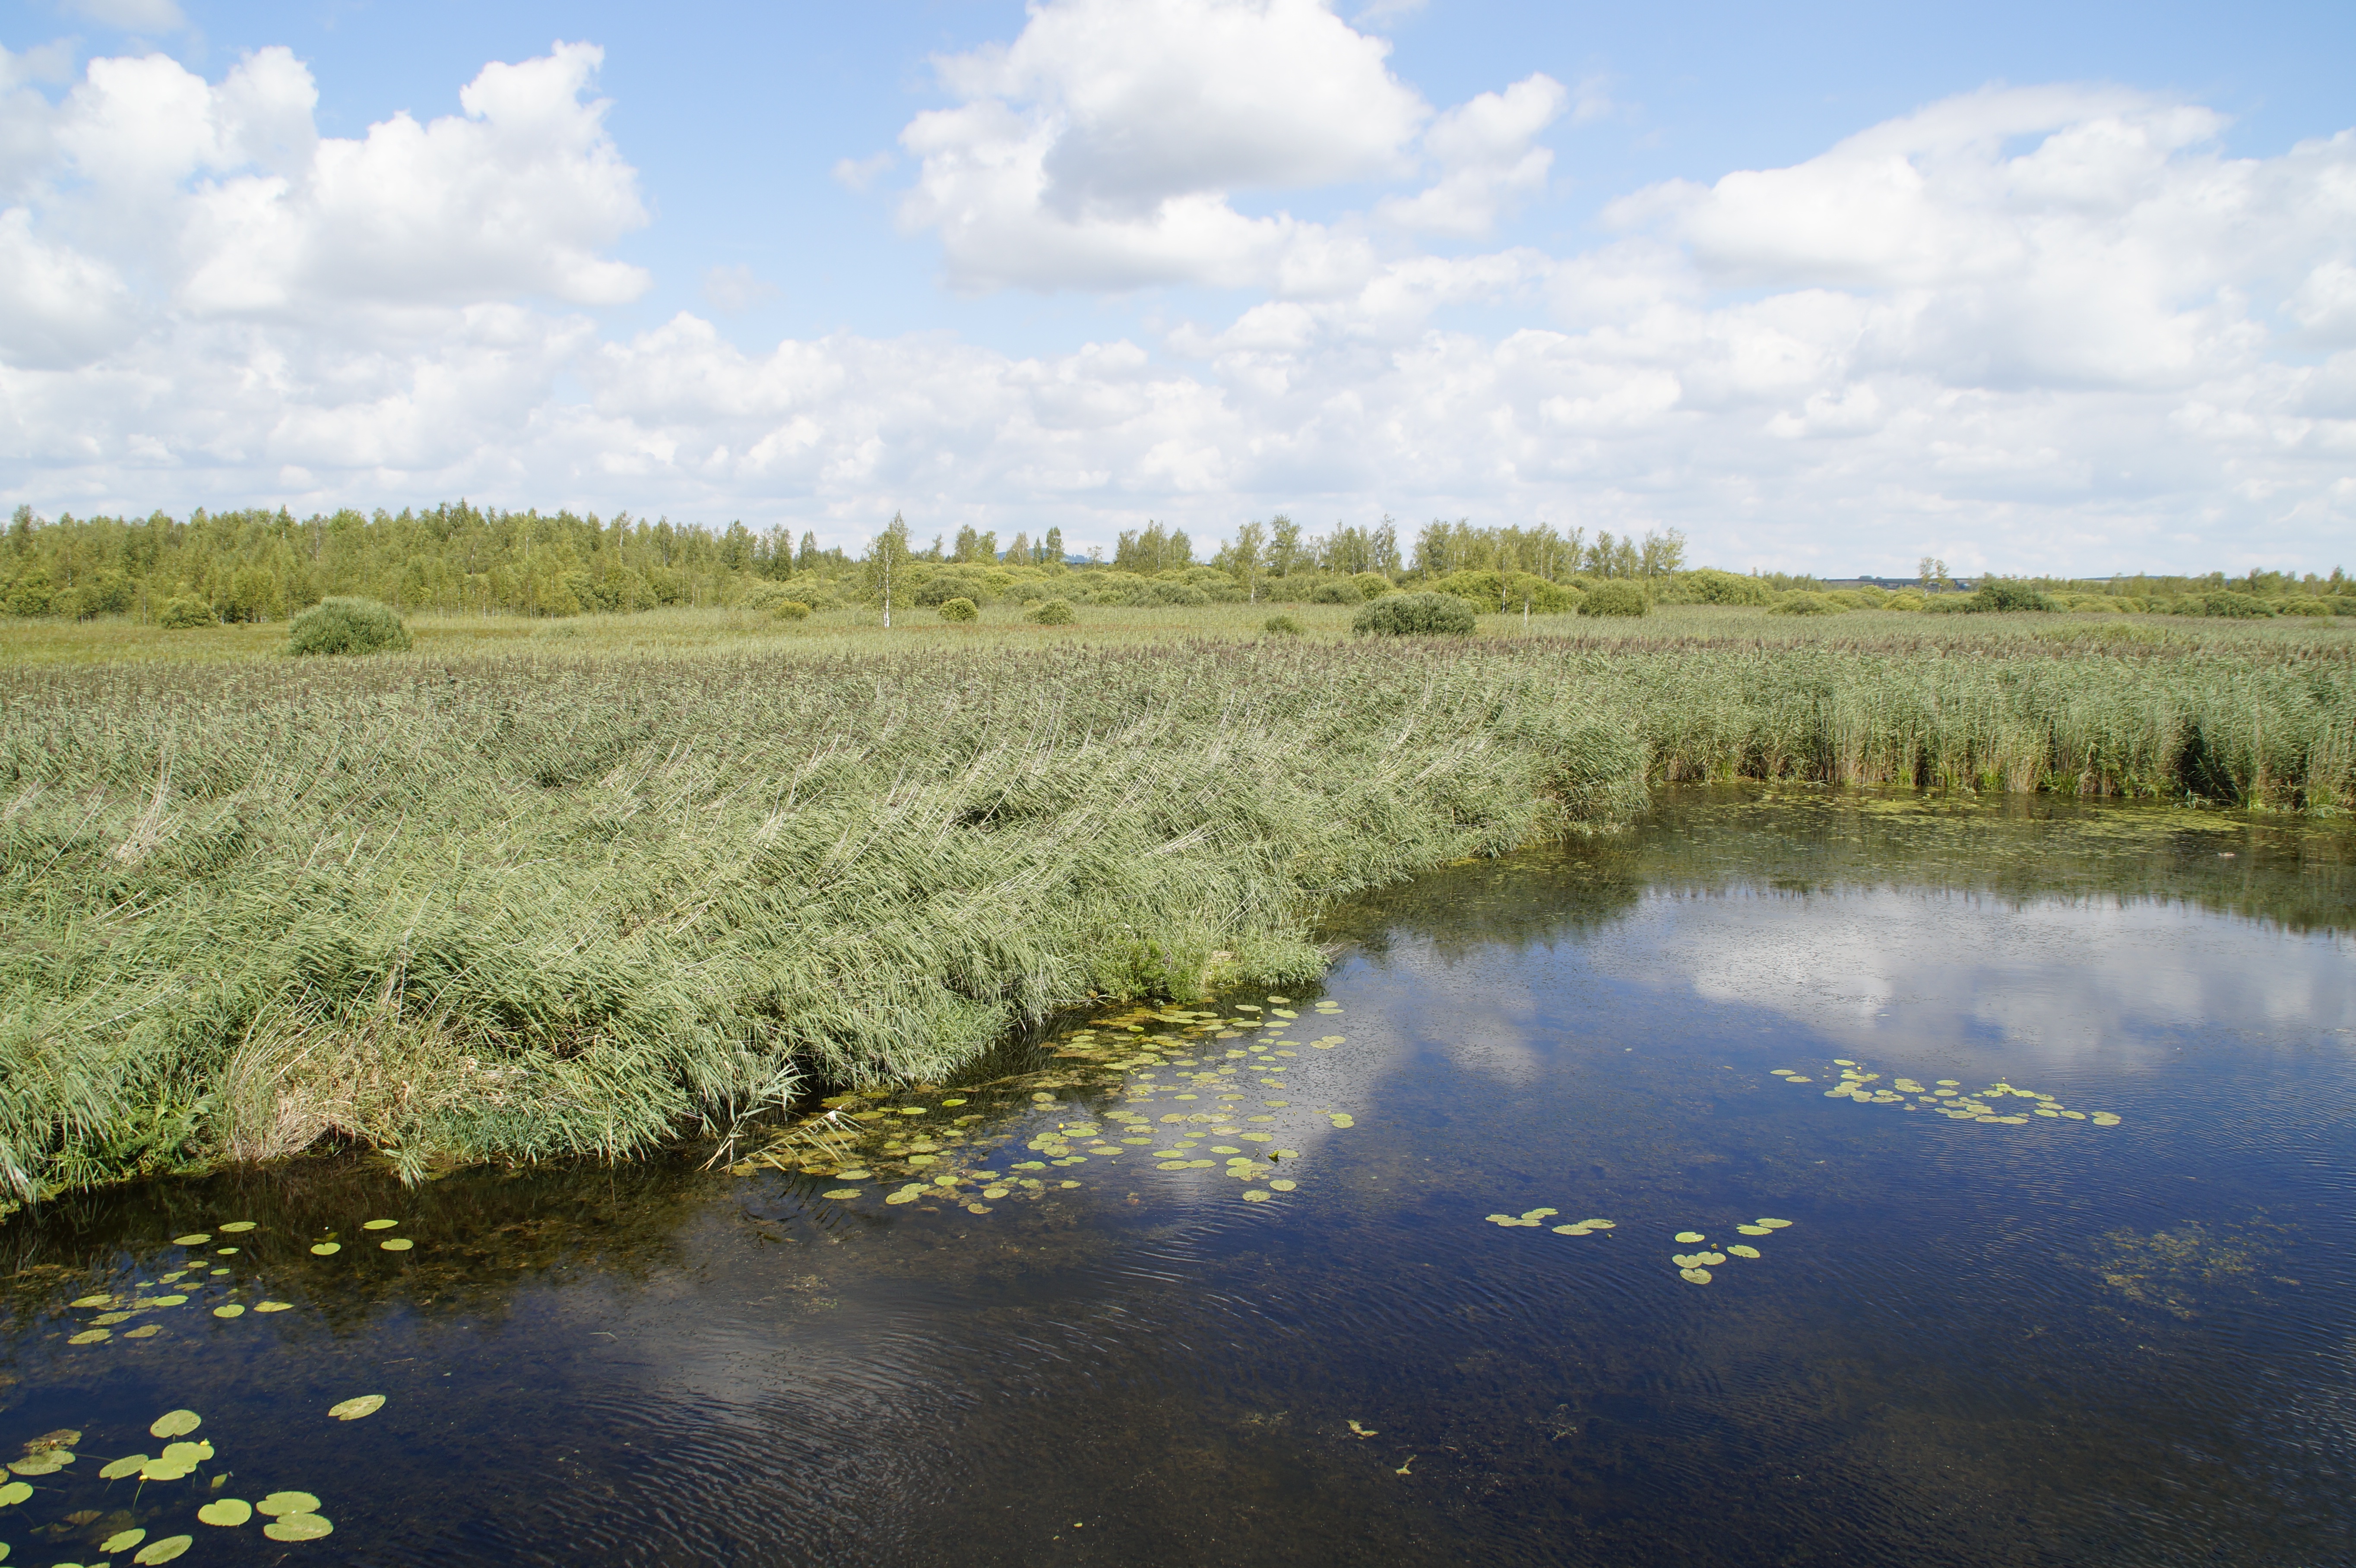
landscape, sea, tree, water, nature, grass, marsh, swamp, wilderness, sky, meadow, prairie, shore, lake, river, summer, reed, pond, reflection, reservoir, clouds, grassland, wetland, bog, tributary, habitat, loch, waters, ecosystem, coots, moorland, mirroring, grasses, nature conservation, landform, nature reserve, southern germany, spring lake, summer landscape, baden wurttemberg, silted, natural environment, geographical feature